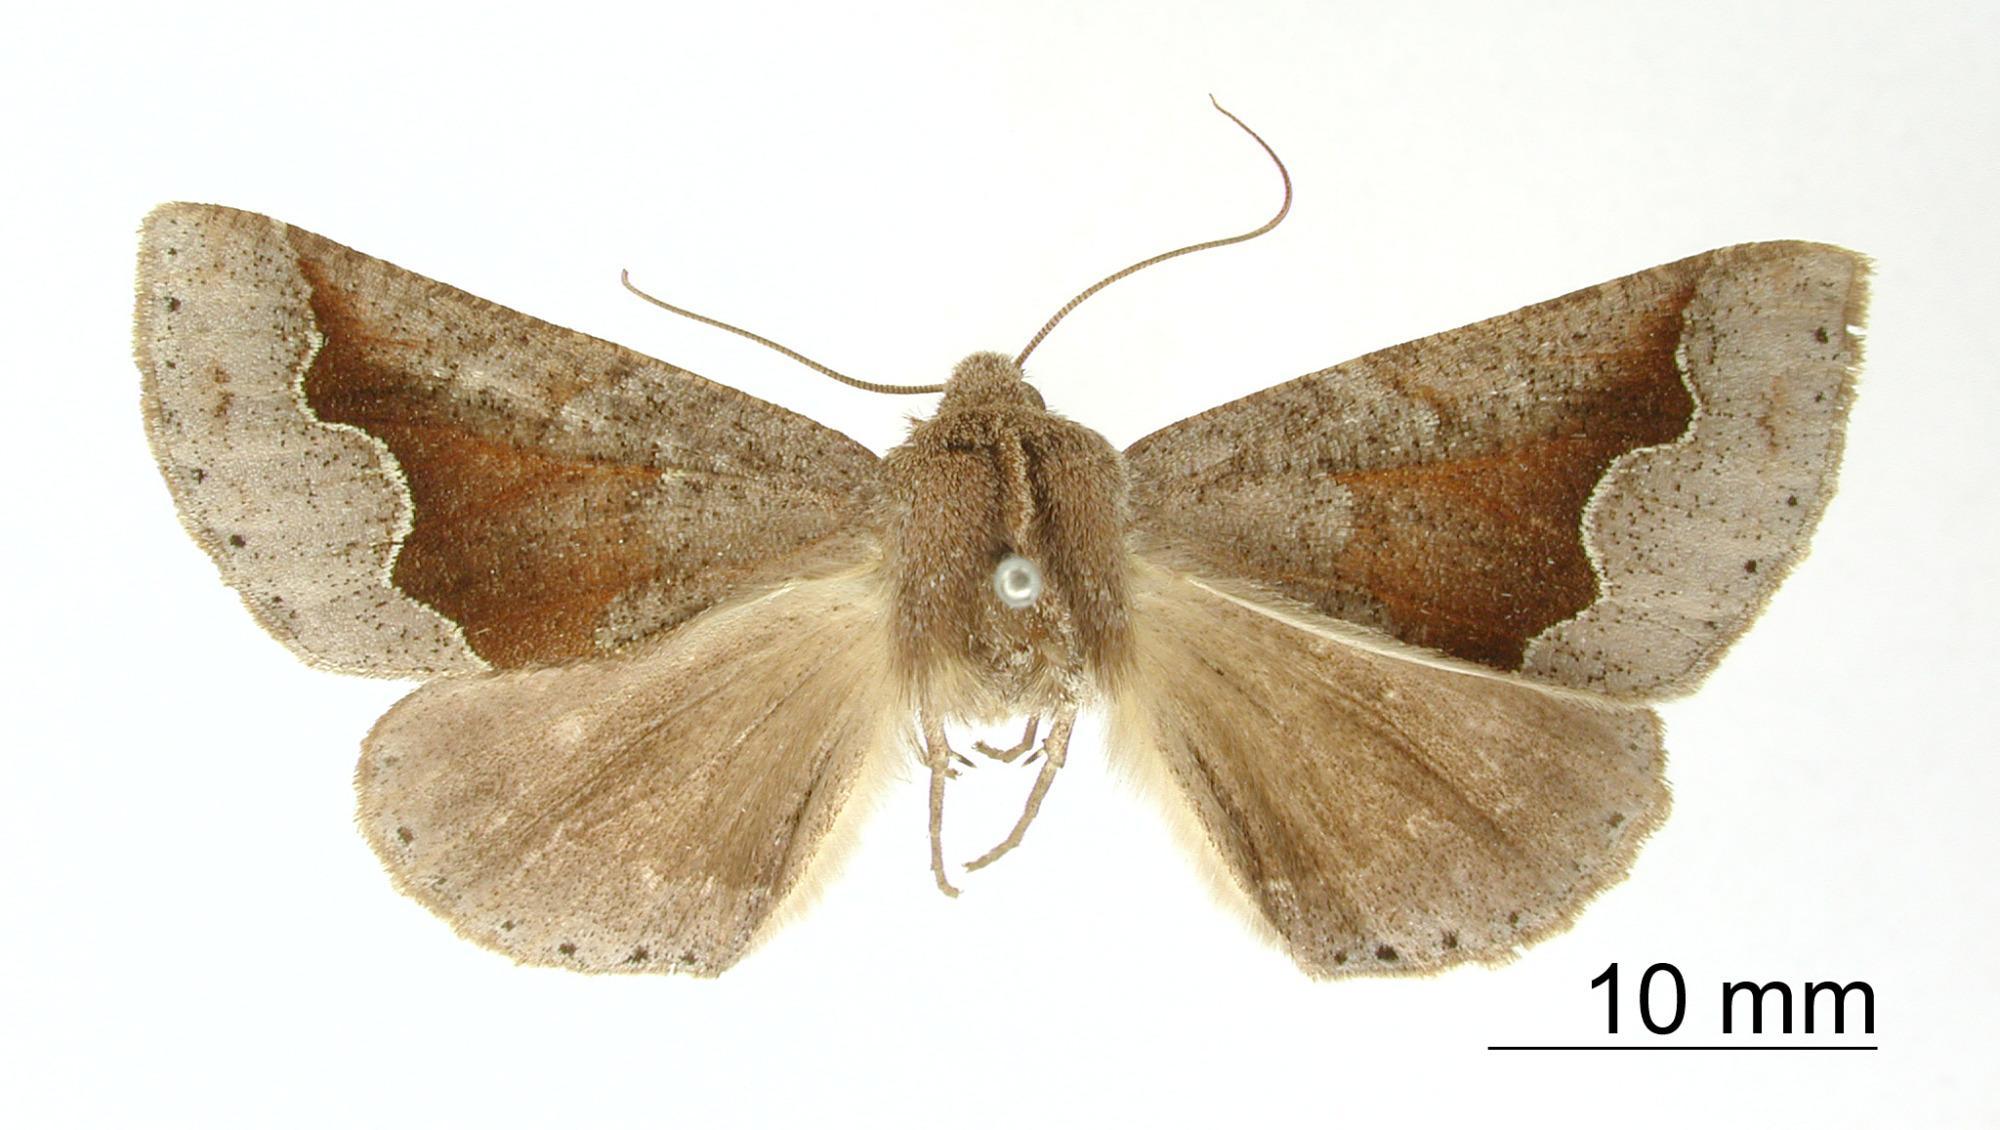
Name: Azelina gamuza
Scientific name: Azelina gamuza Dognin, 1894
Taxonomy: Animalia, Arthropoda, Insecta, Lepidoptera, Geometridae, Ennominae
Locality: El Monje, pres Loja, Ecuador, Ecuador